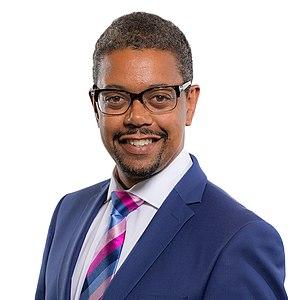
Au pays de Galles, la fonction de ministre de la Santé et des Services sociaux est une charge attribuée au membre du gouvernement responsable du système de santé public, des politiques relevant de la santé publique, de la protection sociale et de la formation médicale après l’université. Il est doté d’un poste délégué depuis 2000.
Cardiff South and Penarth est une circonscription du Senedd dite de borough utilisée dans le cadre d’un scrutin uninominal pour les élections générales du Parlement gallois. Créée en 1999, elle appartient à la région électorale de South Wales Central.